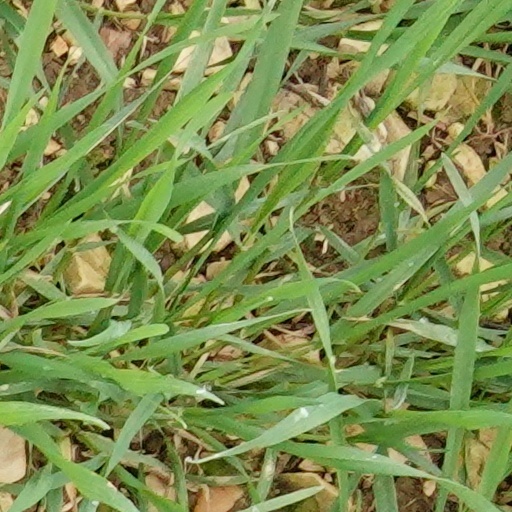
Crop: wheat